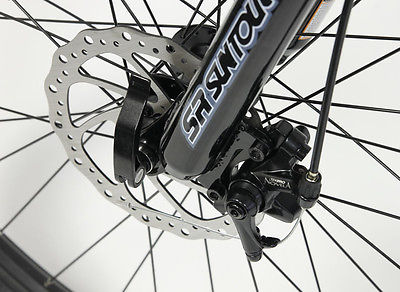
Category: bicycle